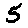
Label: 5